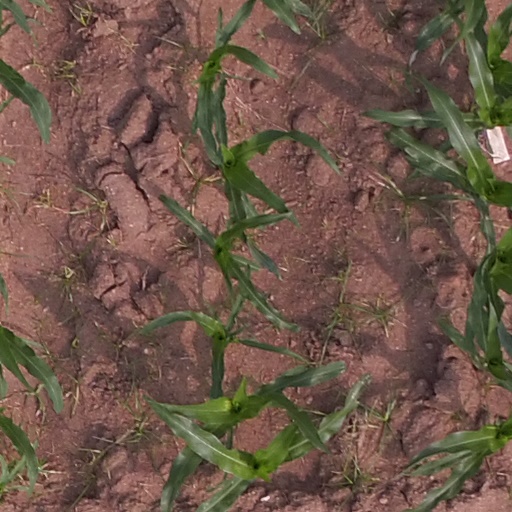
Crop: maize; corn